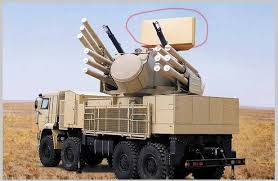
Label: Air Defense